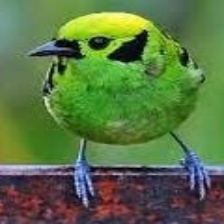
Species: EMERALD TANAGER
Scientific name: TANGARA FLORIDA